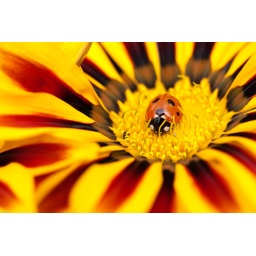
My summer brights! A ladybird makes itself at home in a pot of gazanias.